John W. White (general)

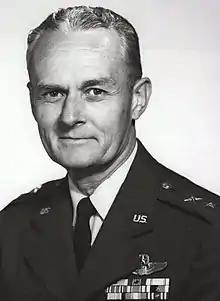

John William White (16 June 1910 – 16 November 1992) was a United States Air Force general. A graduate of the United States Military Academy at West Point, New York class of 1934, he served in training assignments during World War II. After the war he was a staff officer with the United States Air Forces in Europe during the Berlin Airlift, and he was the deputy chief of the Armed Forces Special Weapons Project and its successor, the Defense Atomic Support Agency, from 1957 to 1960.